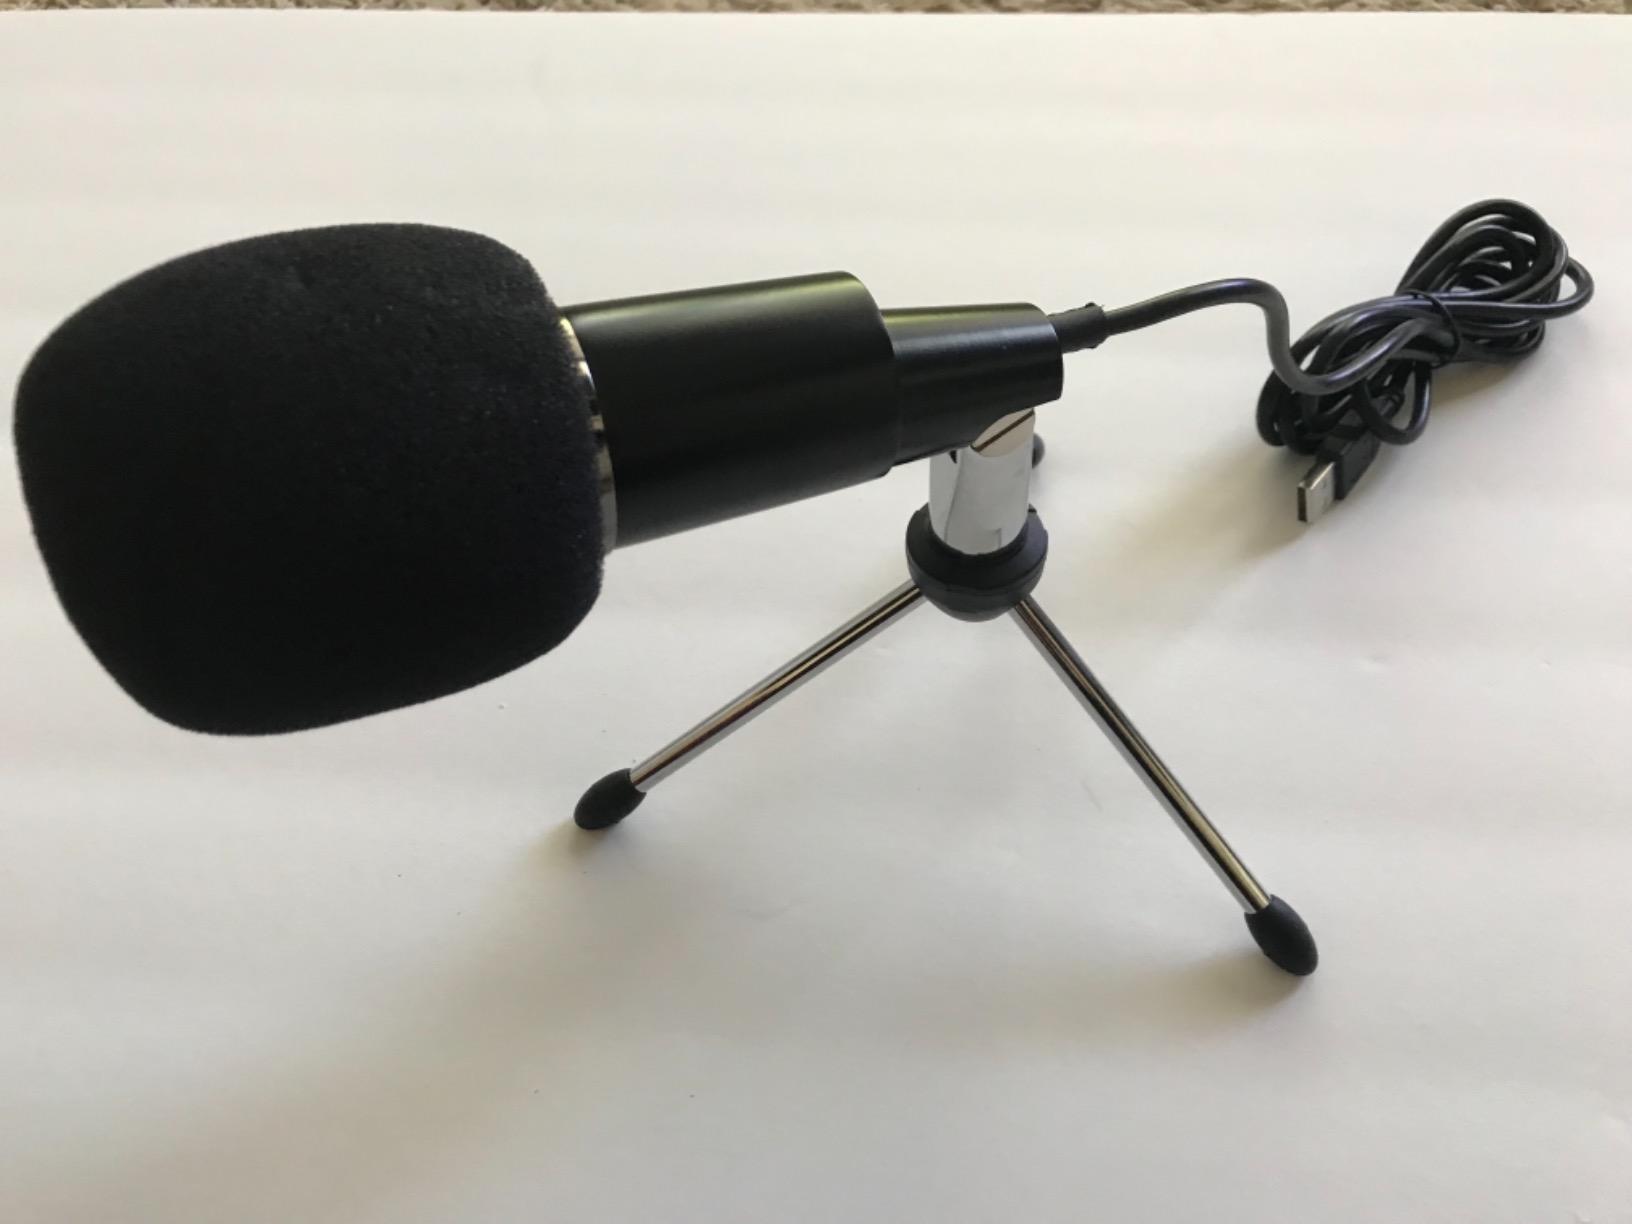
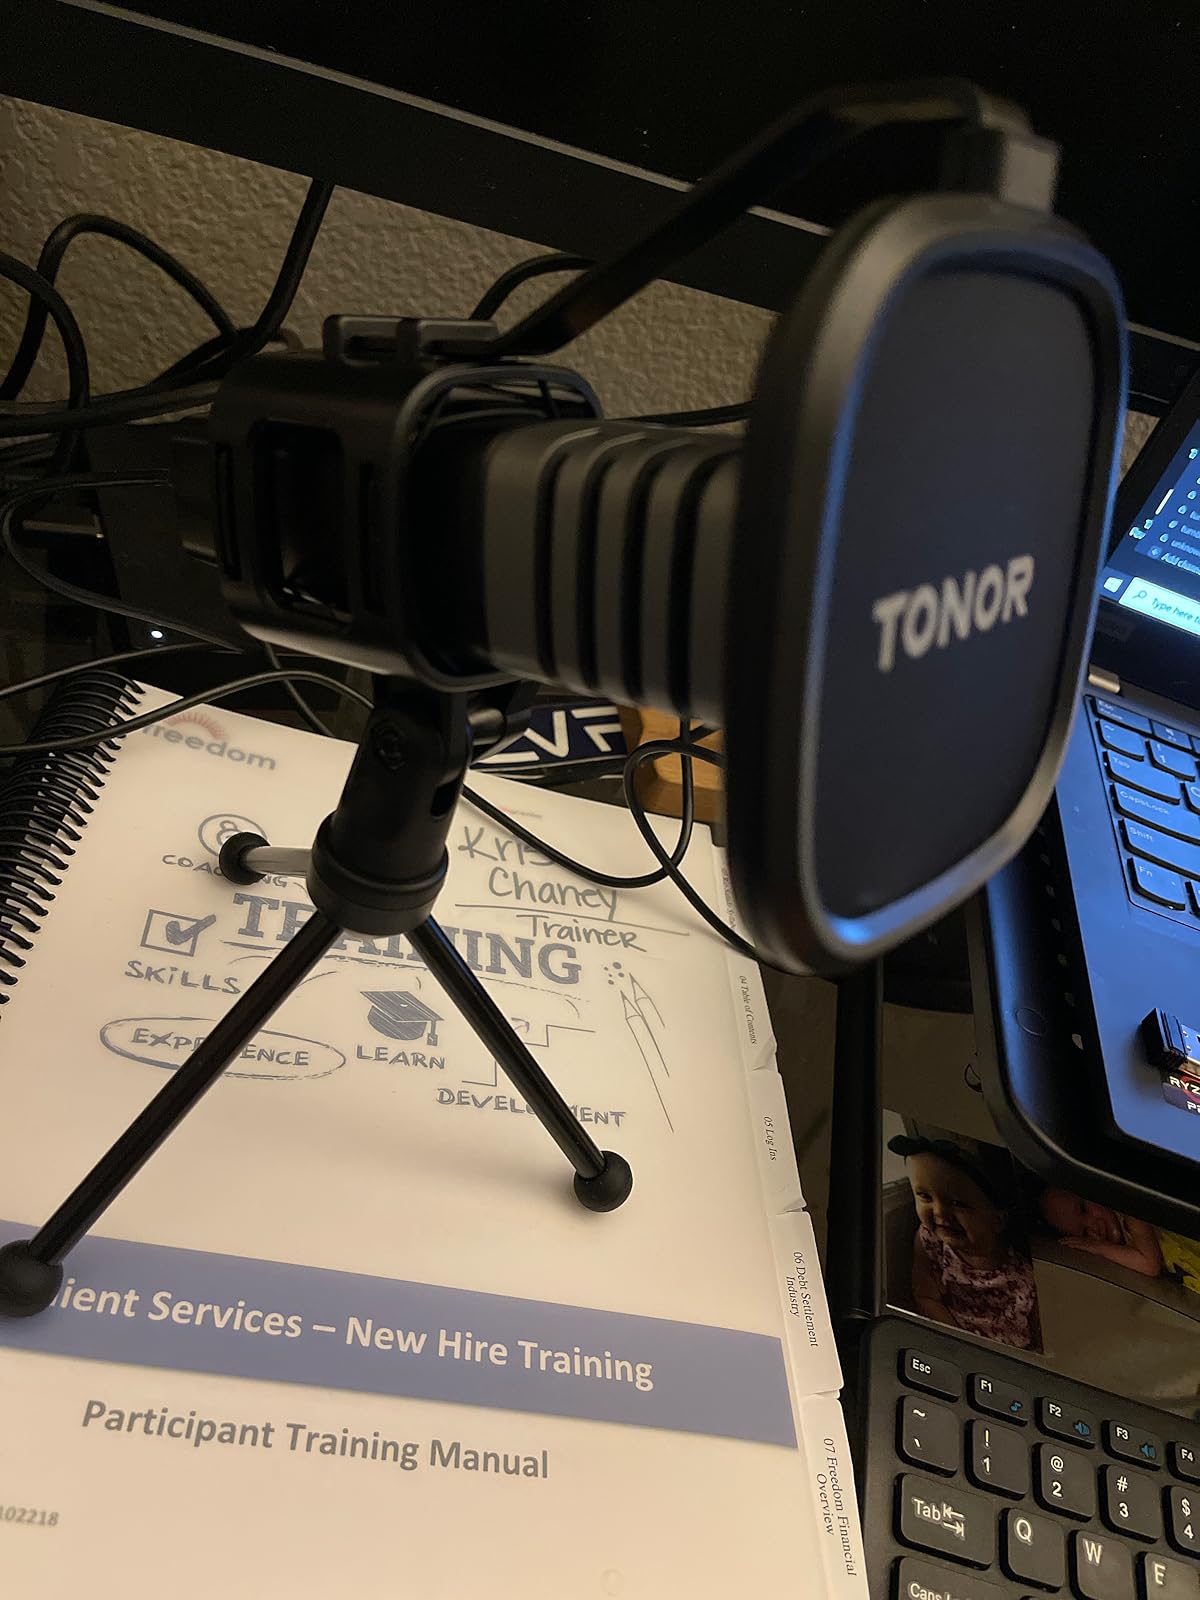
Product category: microphone
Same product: no